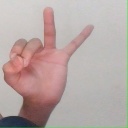
अक्षर: ण